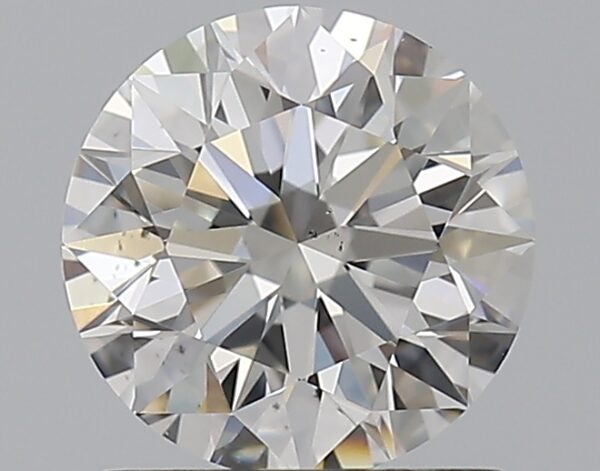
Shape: round
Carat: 1.01
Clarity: VS2
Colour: G
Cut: EX
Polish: EX
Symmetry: EX
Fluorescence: N
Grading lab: GIA
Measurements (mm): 6.37 x 6.4 x 4